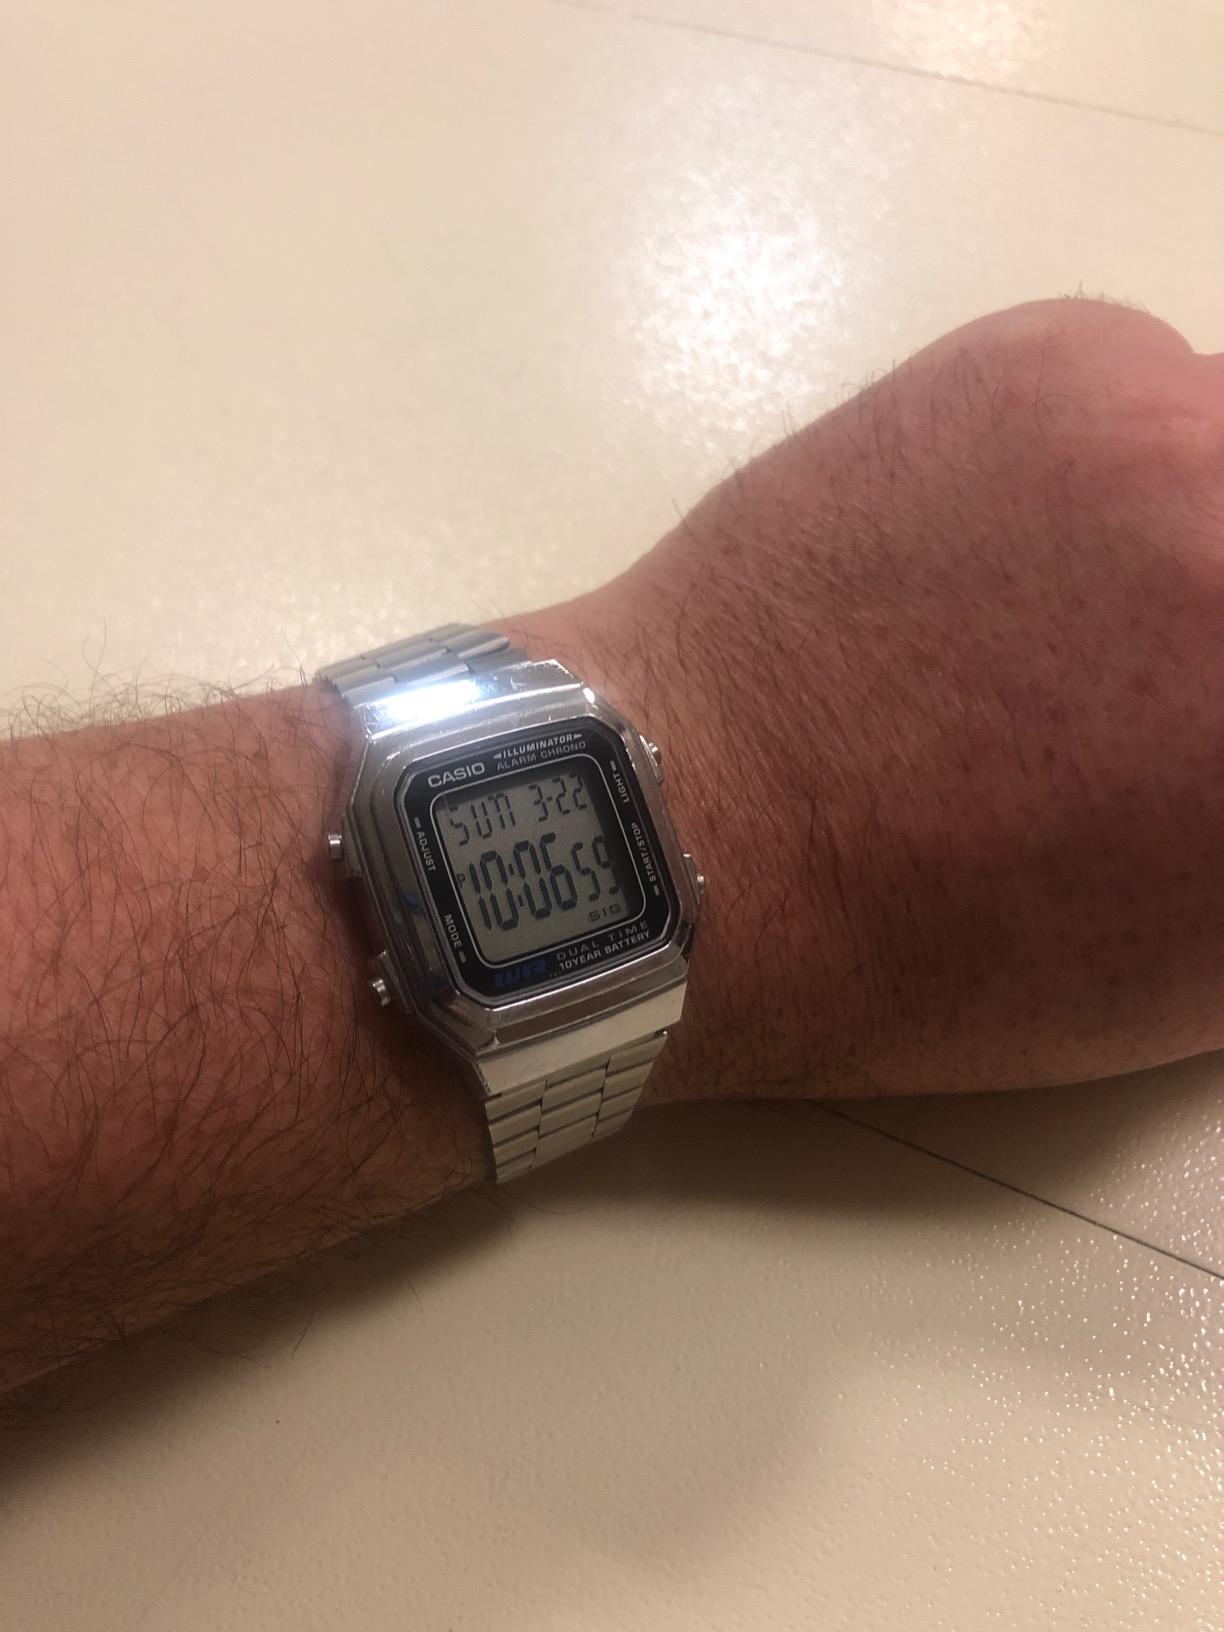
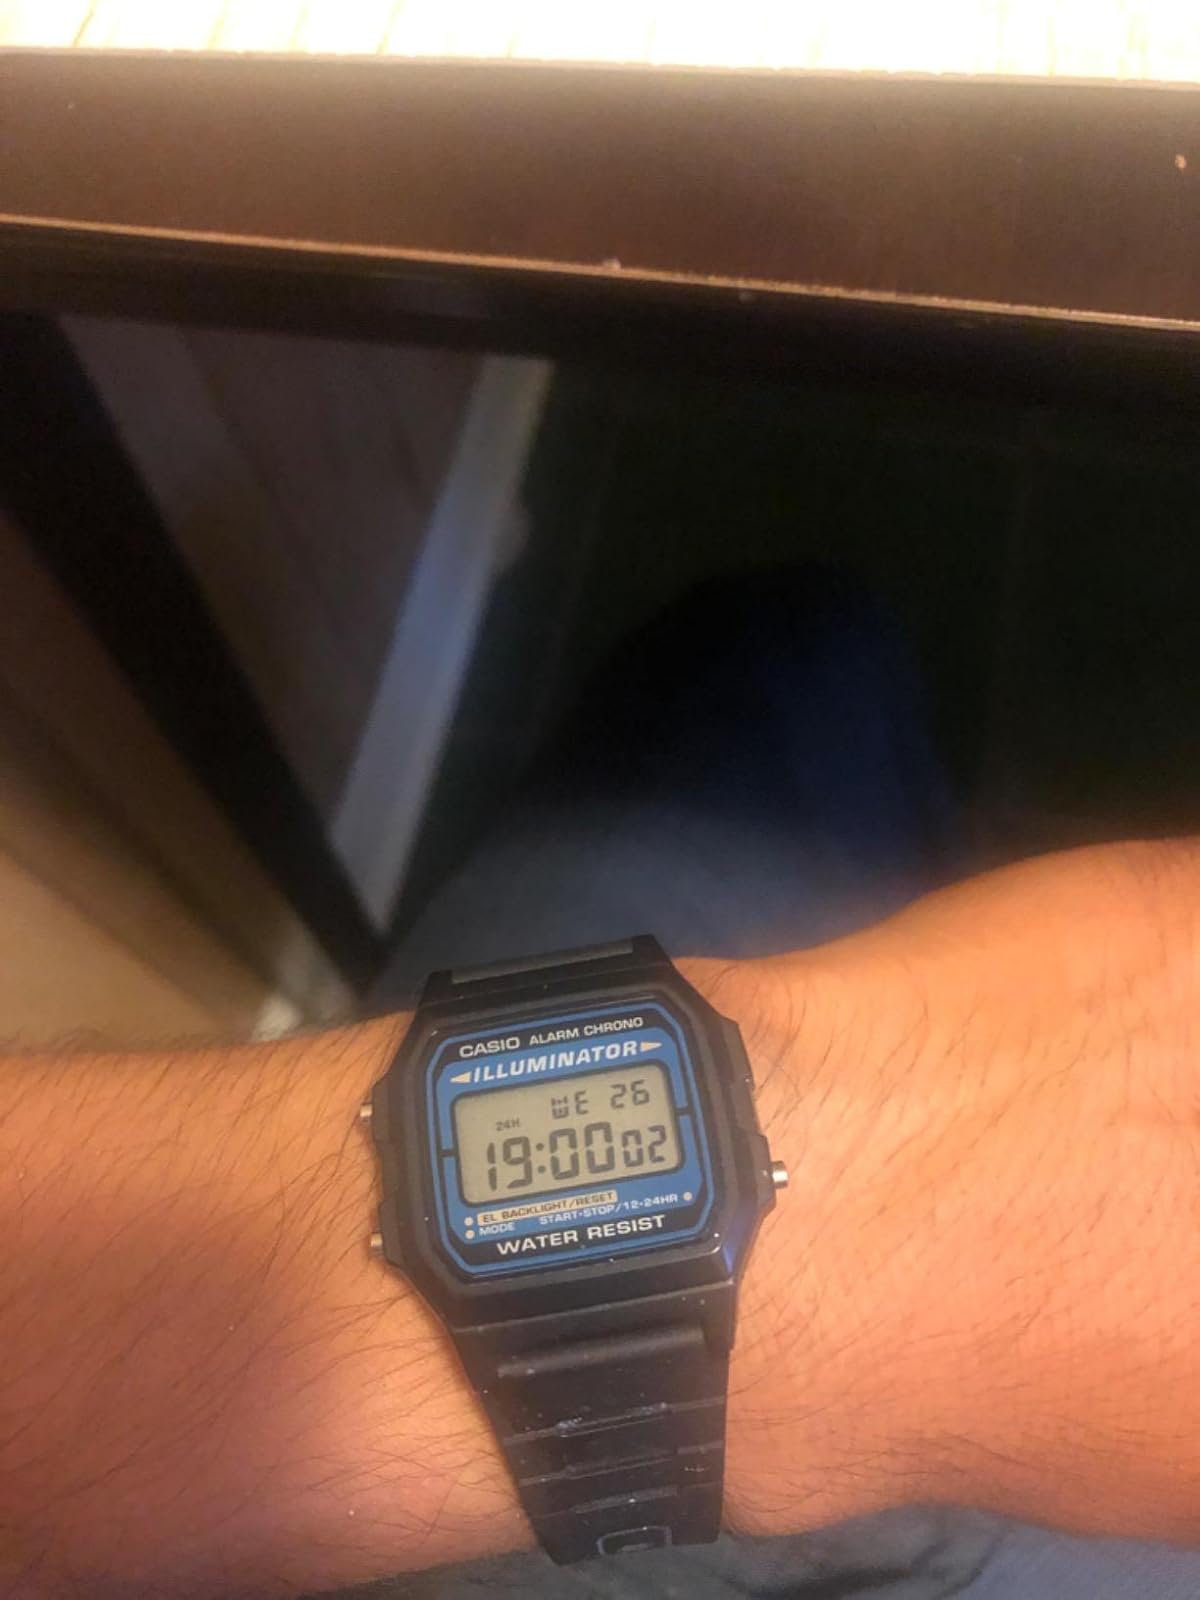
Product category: accessories_watch
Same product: no